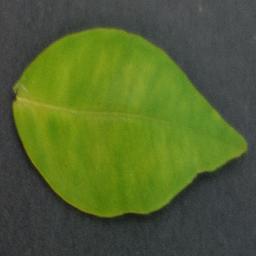
Label: Orange___Haunglongbing_(Citrus_greening)